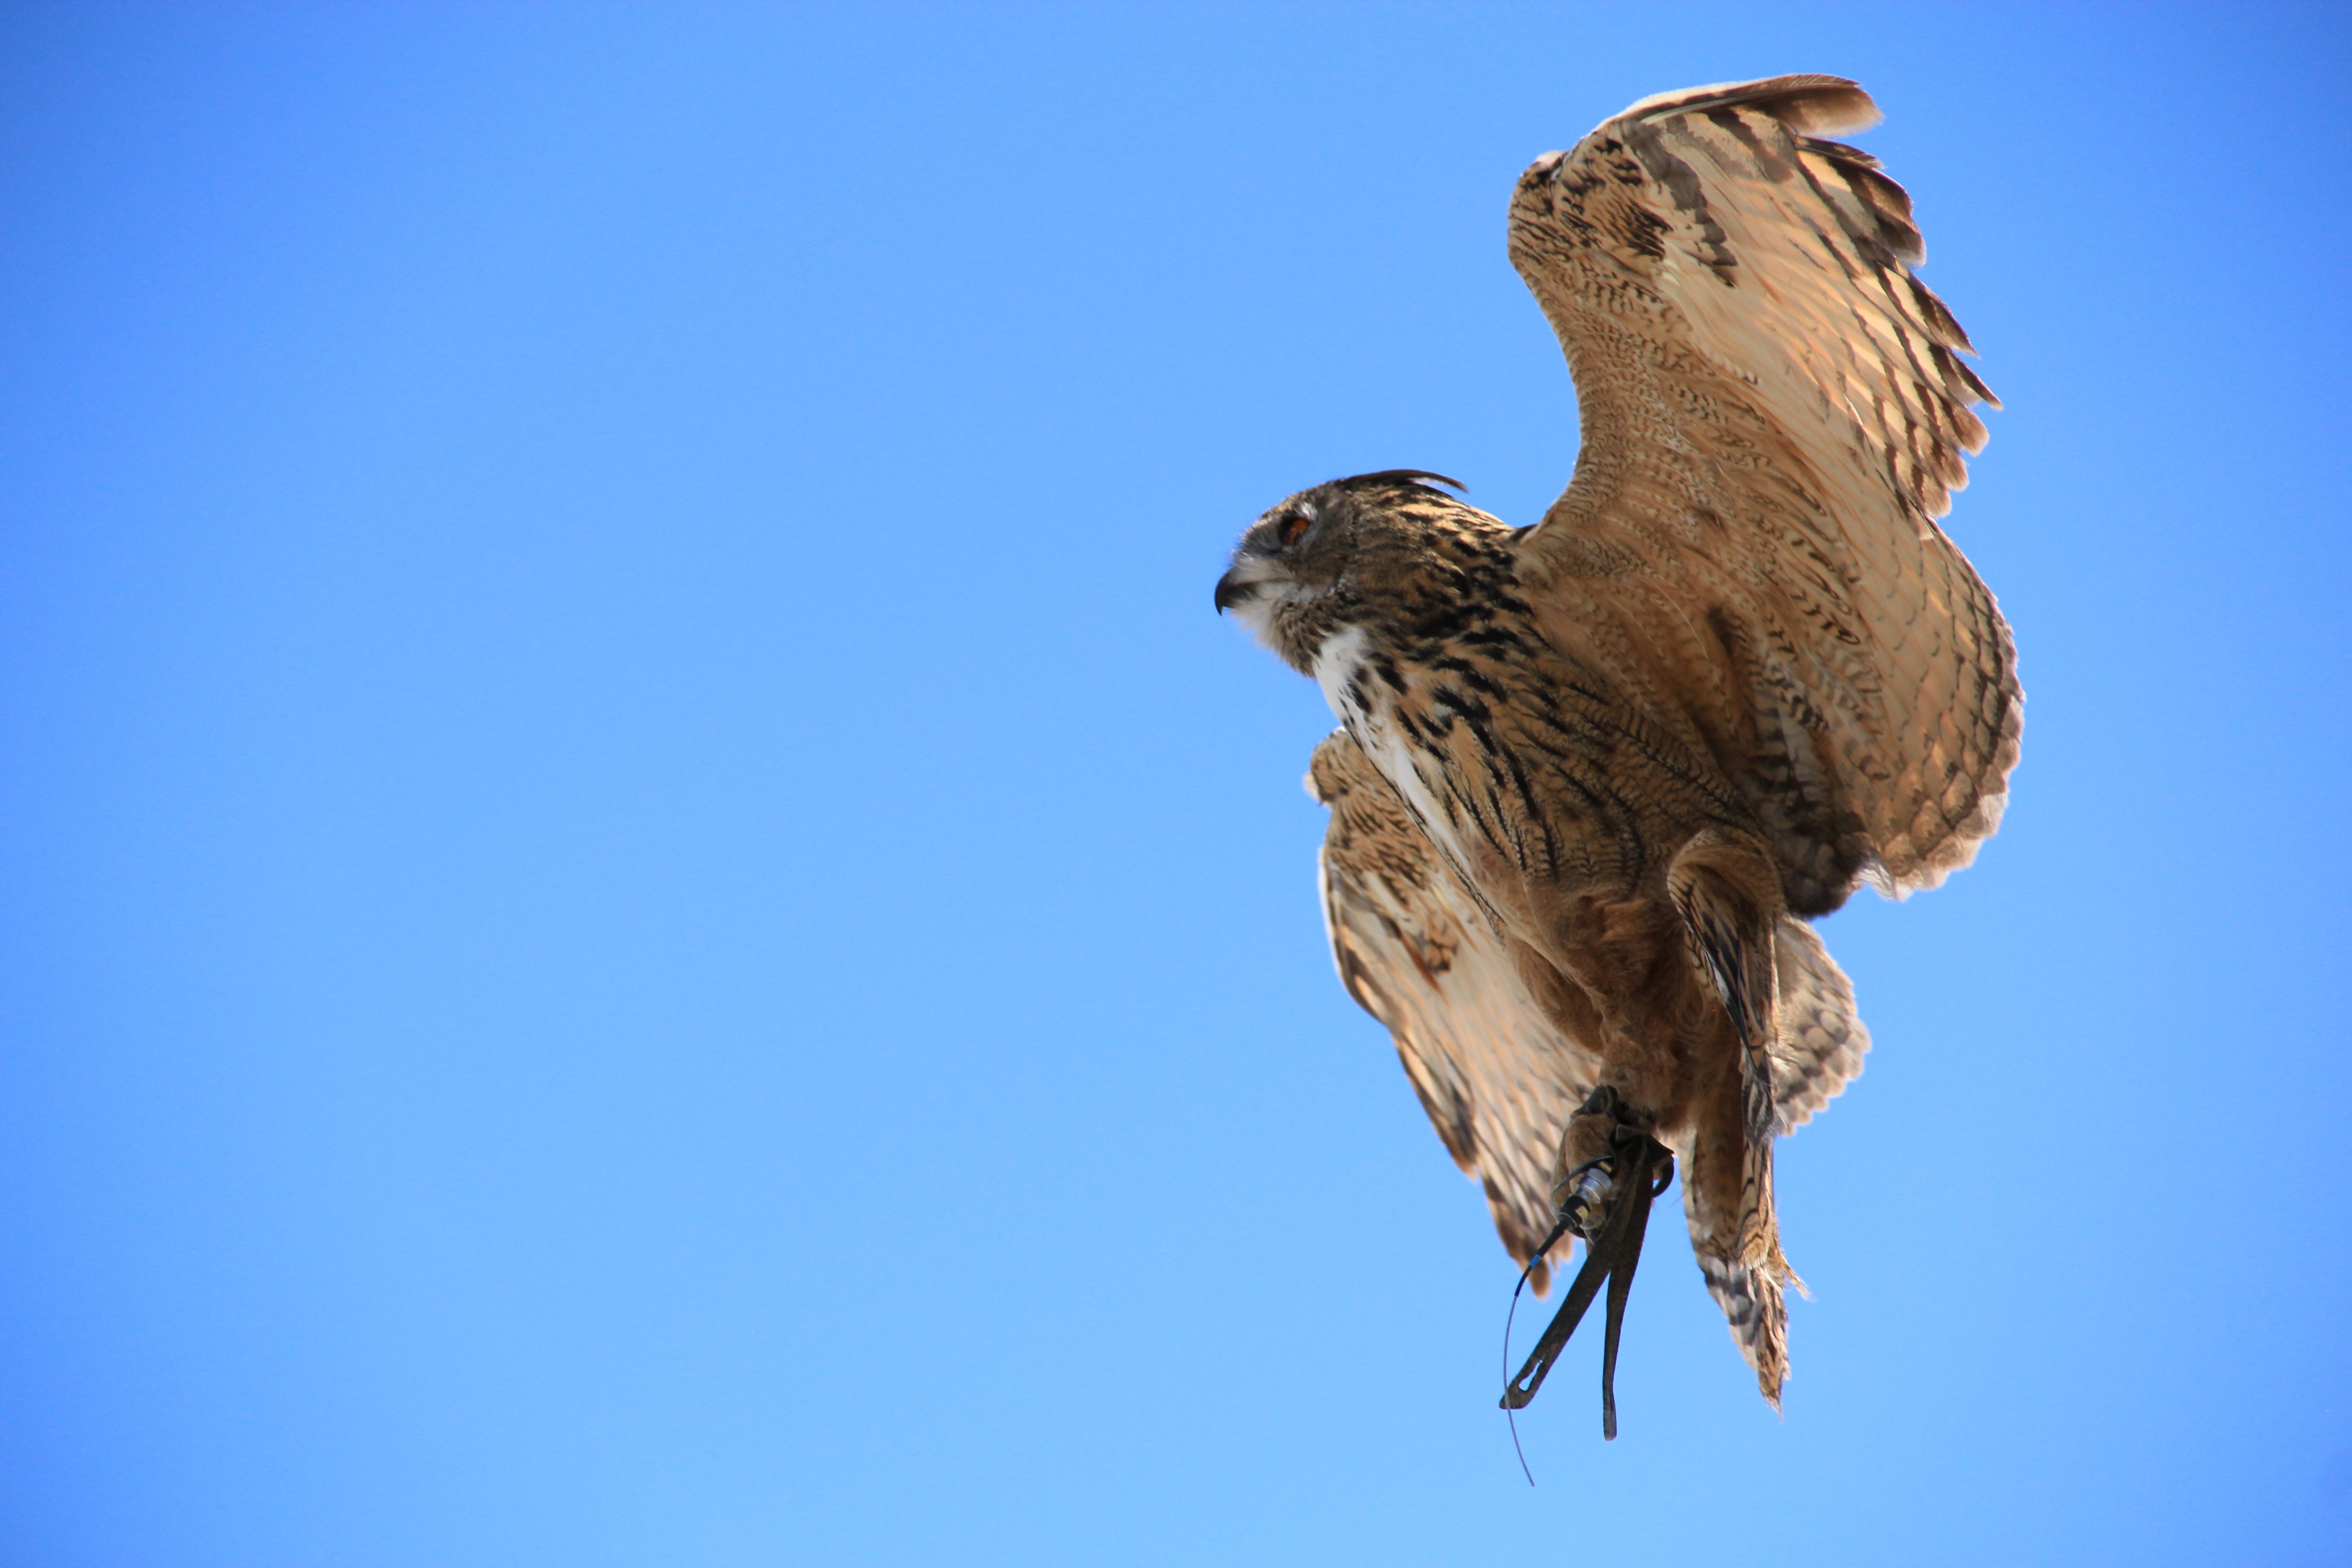
bird, wing, animal, beak, eagle, hawk, owl, feather, fauna, bird of prey, birds, vertebrate, vulture, buzzard, eagle owl, night active, eurasian eagle european owl, accipitriformes